Sky position (RA, Dec in degrees): 181.226, 2.409
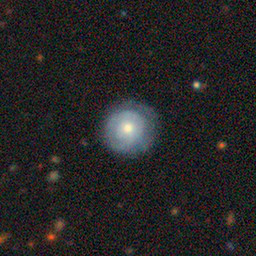
Galaxy morphology: Unbarred Tight Spiral Galaxies